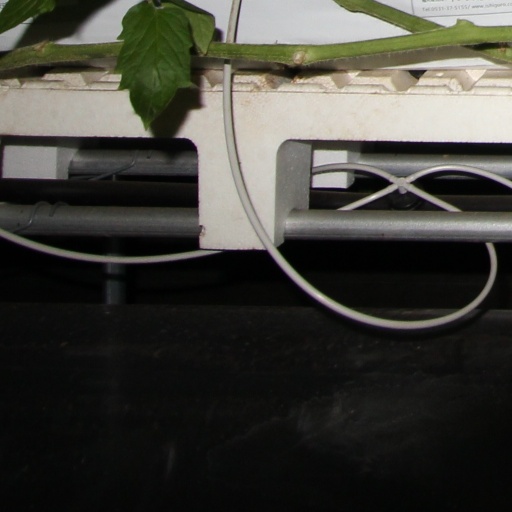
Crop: tomato